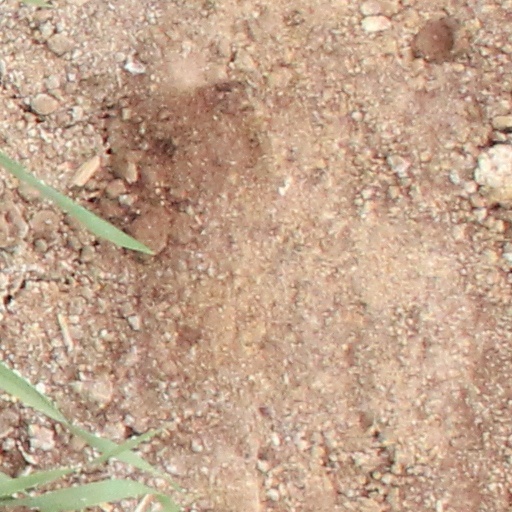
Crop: wheat